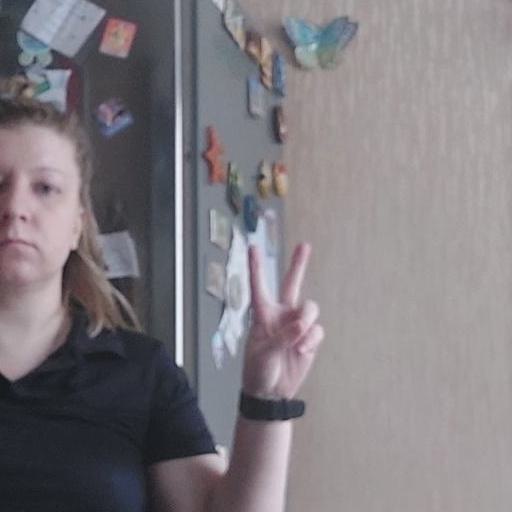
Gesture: peace